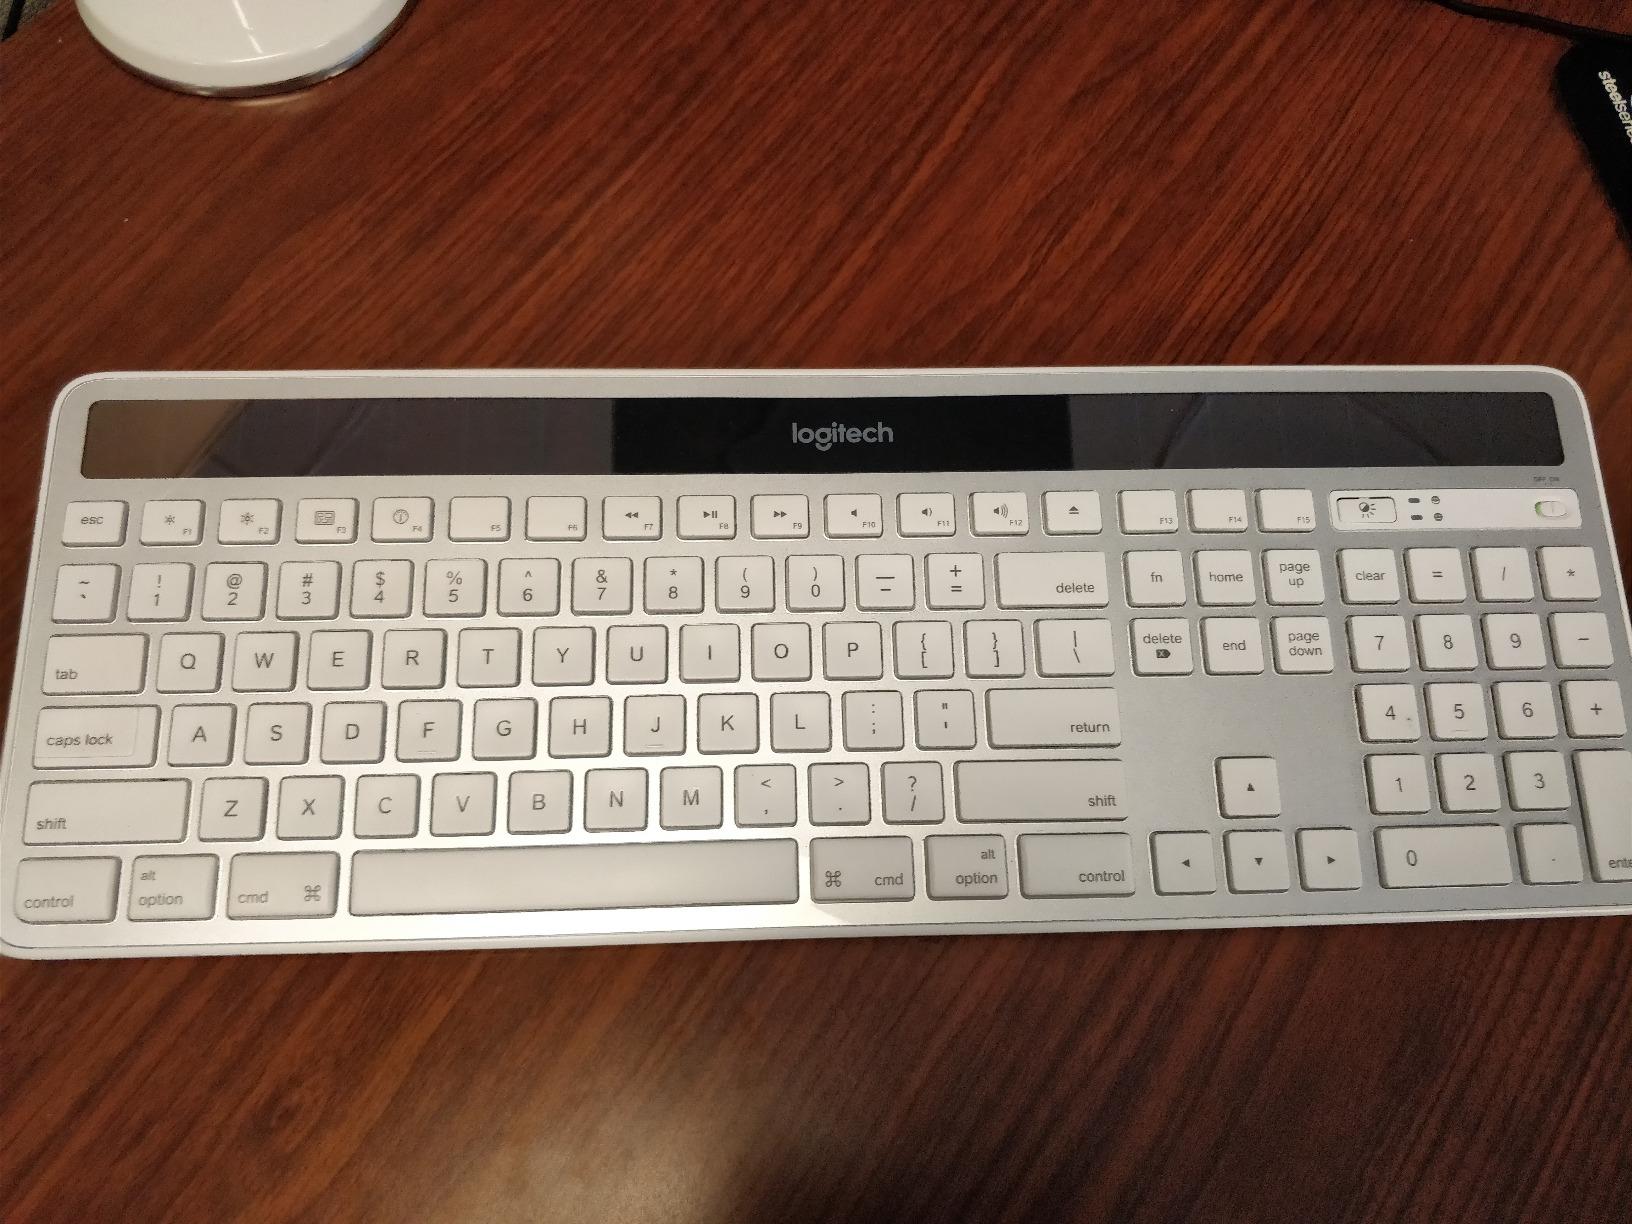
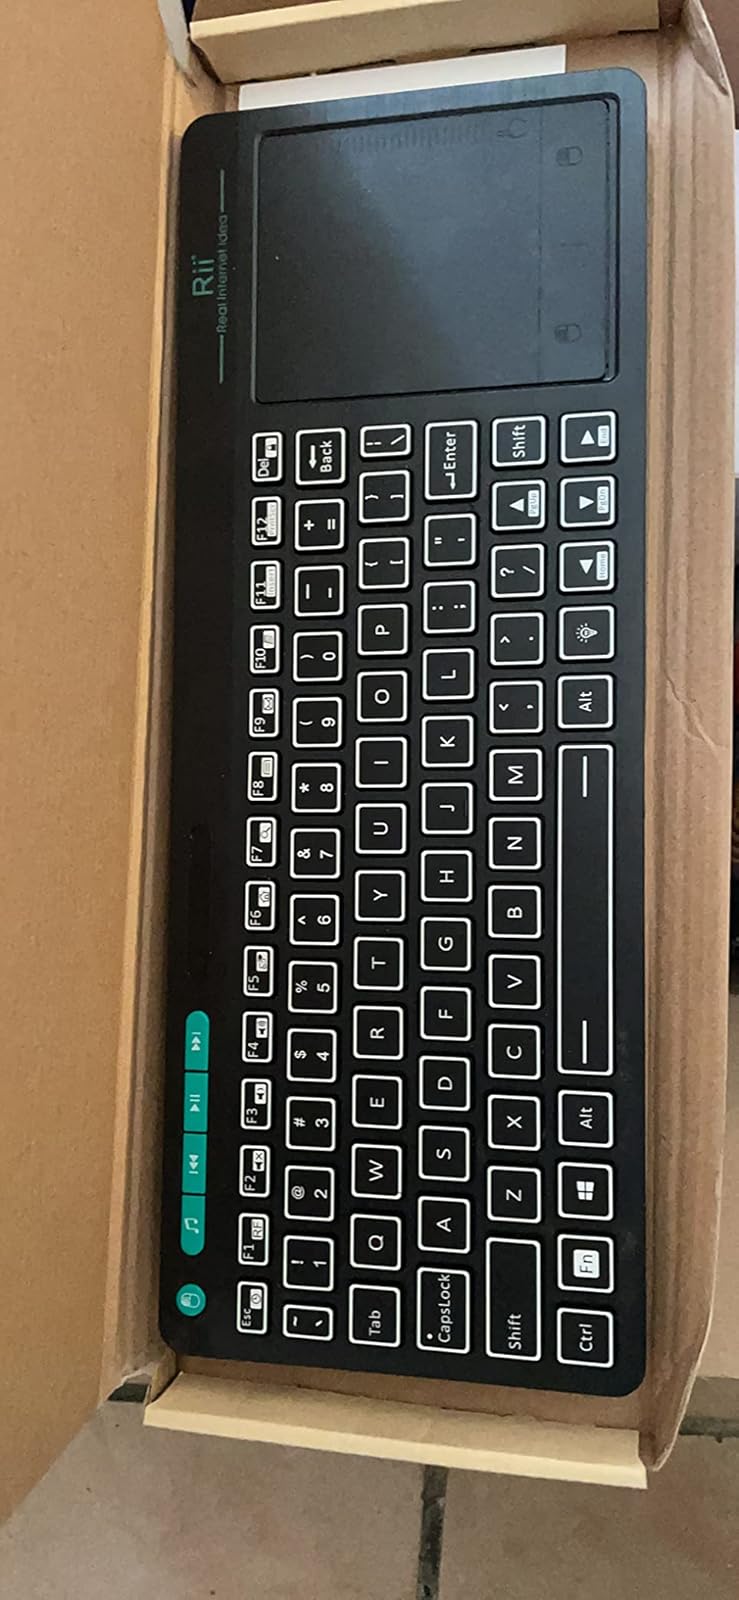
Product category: keyboard
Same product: no